Stolpersteine in Prague-Nusle

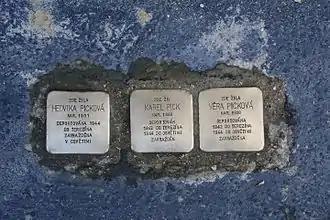
Stolperstein for family Pick in Prague-Nusle

The Stolpersteine in Prague-Nusle lists the Stolpersteine in the district Nusle of Prague. The district has been split off. Since 2002 it belongs mainly to Praha 4, but parts of it are now in Praha 2. Stolpersteine is the German name for stumbling blocks collocated all over Europe by German artist Gunter Demnig. They remember the fate of the Nazi victims being murdered, deported, exiled or driven to suicide.